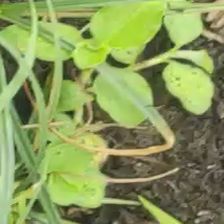
Weed species: Kena_(Commplina_benghalensio)